2007 Western & Southern Financial Group Masters and Women's Open

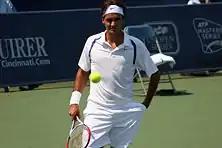
Men's singles champion Roger Federer

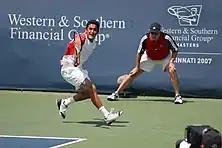
Men's singles quarterfinalist Nicolás Almagro

The 2007 Cincinnati Masters (also known as the "Western & Southern Financial Group Masters" and "Western & Southern Financial Group Women's Open" for sponsorship reasons) was a tennis tournament played on outdoor hard courts. It was the 106th edition of the Cincinnati Masters, and was part of the ATP Masters Series of the 2007 ATP Tour, and of the Tier III Series of the 2007 WTA Tour. Both the men's and the women's events took place at the Lindner Family Tennis Center in Mason, near Cincinnati, Ohio, United States, with the men playing from August 11 through August 19, 2007, and the women from July 14 through July 22, 2007.